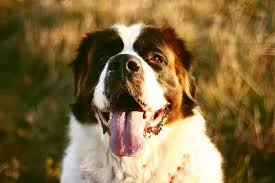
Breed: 221-n000055-EntleBucher